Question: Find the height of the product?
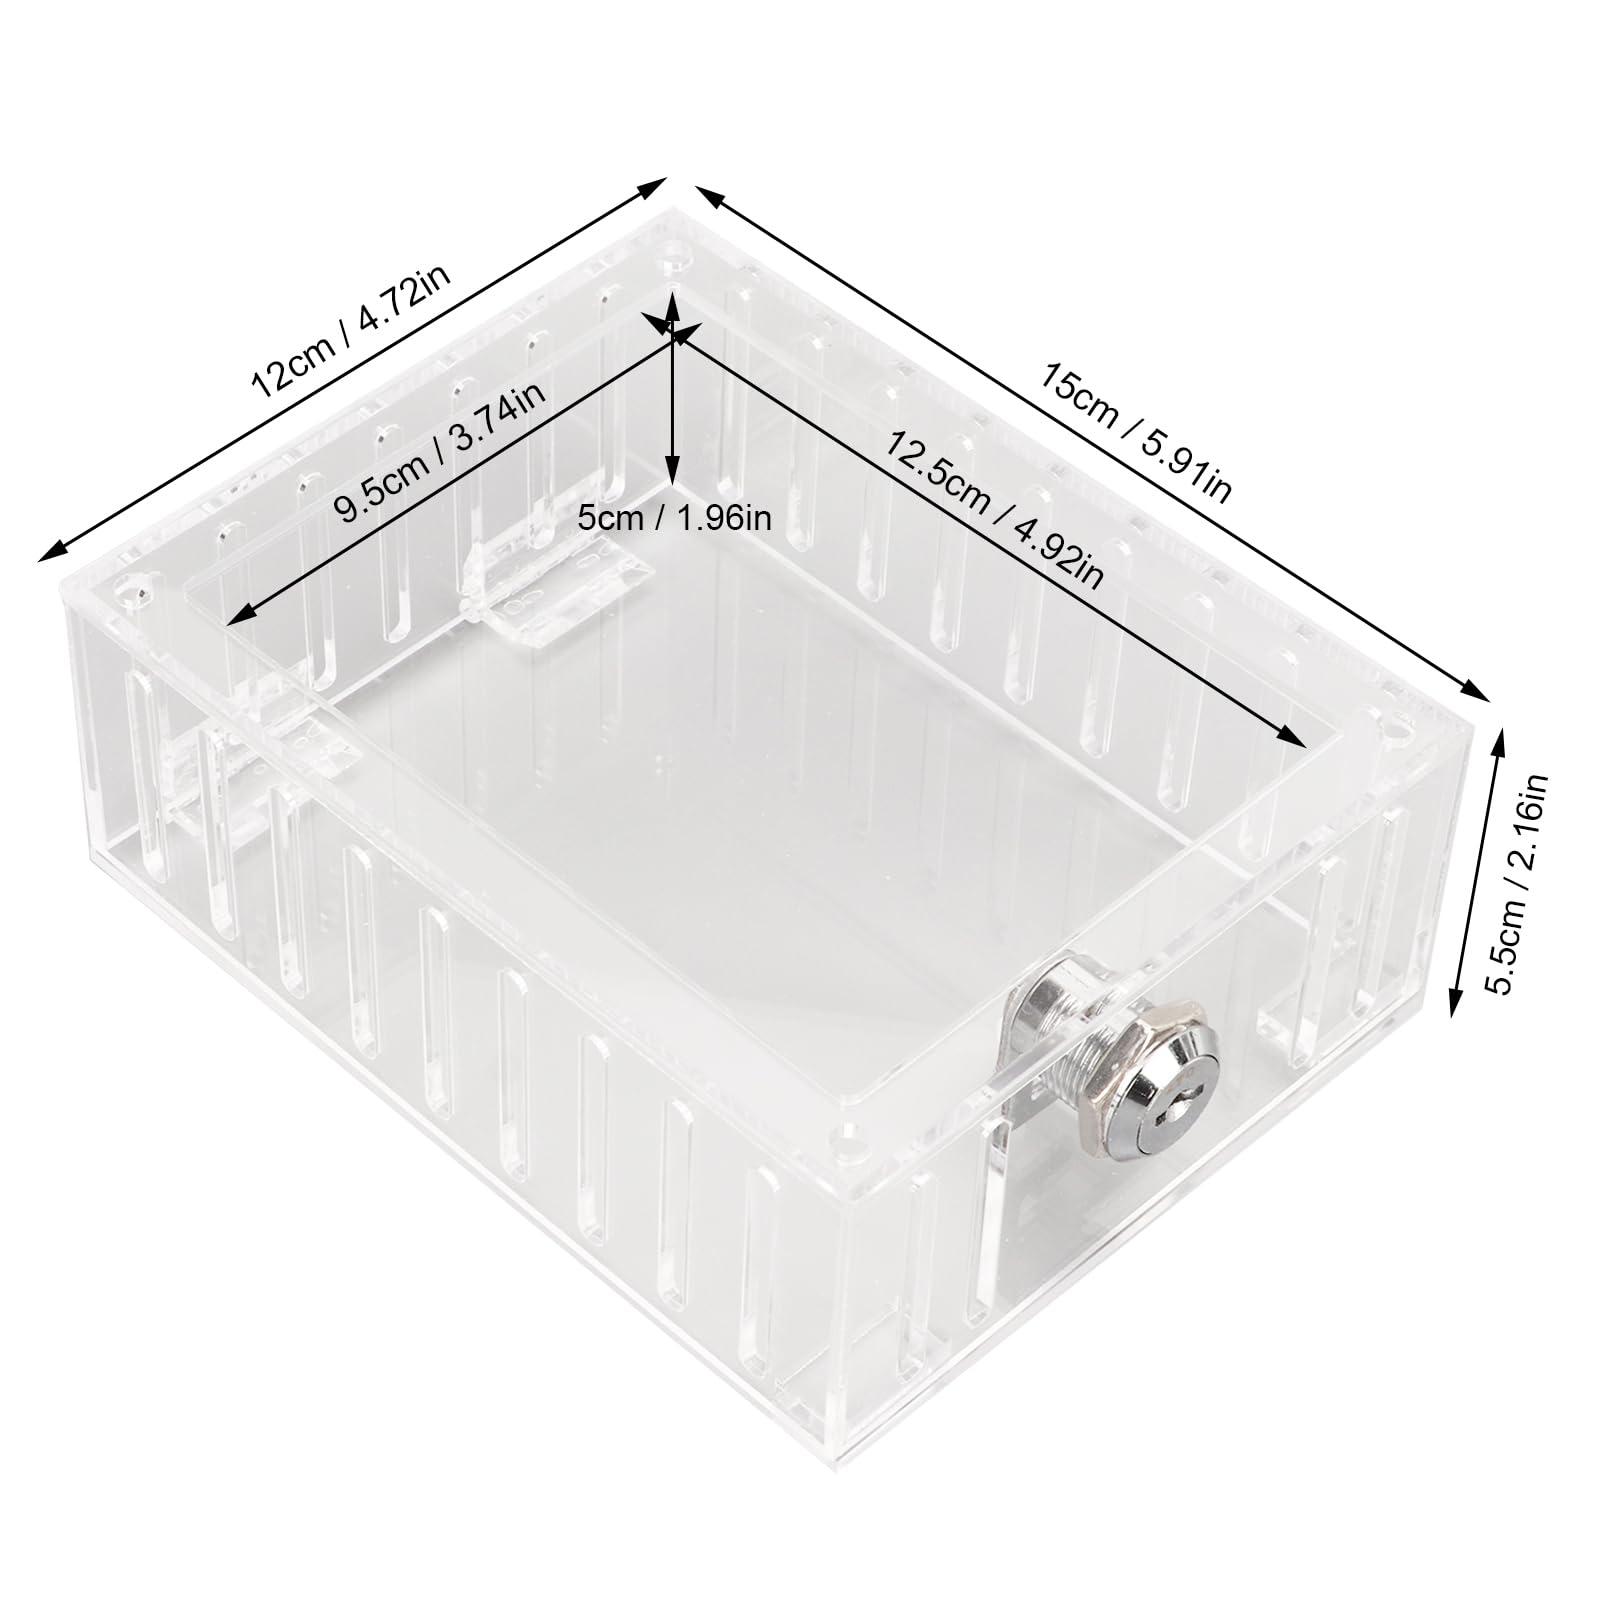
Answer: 5.5 centimetre